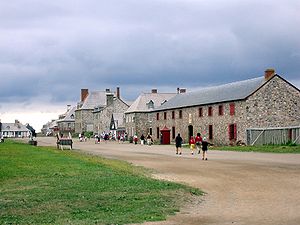
Frilandsmuseer / Nordamerika / Canada
Fortress Louisbourg, Nova Scotia i Canada.
Dette er en liste over frilandsmuseer listet efter land.